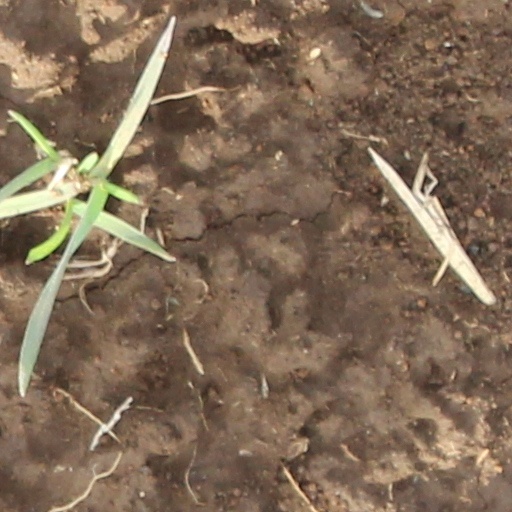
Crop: wheat